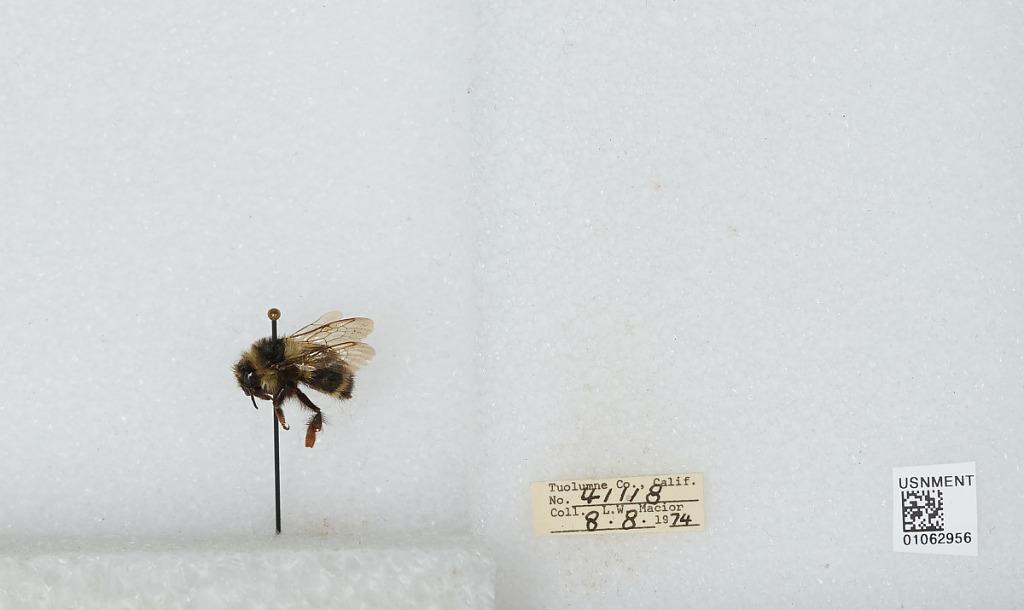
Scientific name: Bombus bifarius nearcticus
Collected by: L. Macior
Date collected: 1974-8-8
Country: United States
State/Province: California
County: Tuolumne
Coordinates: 38.02, -119.93